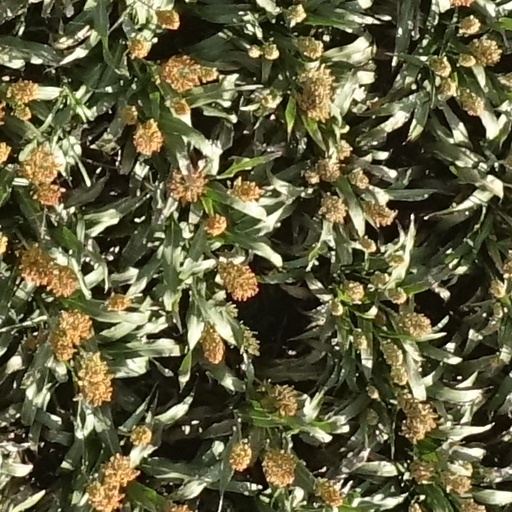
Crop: sorghum